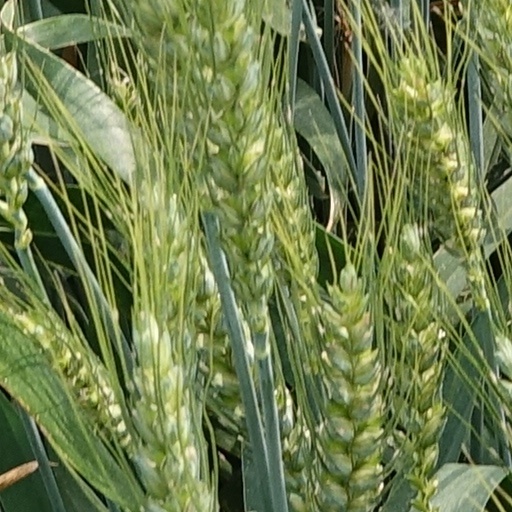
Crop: wheat